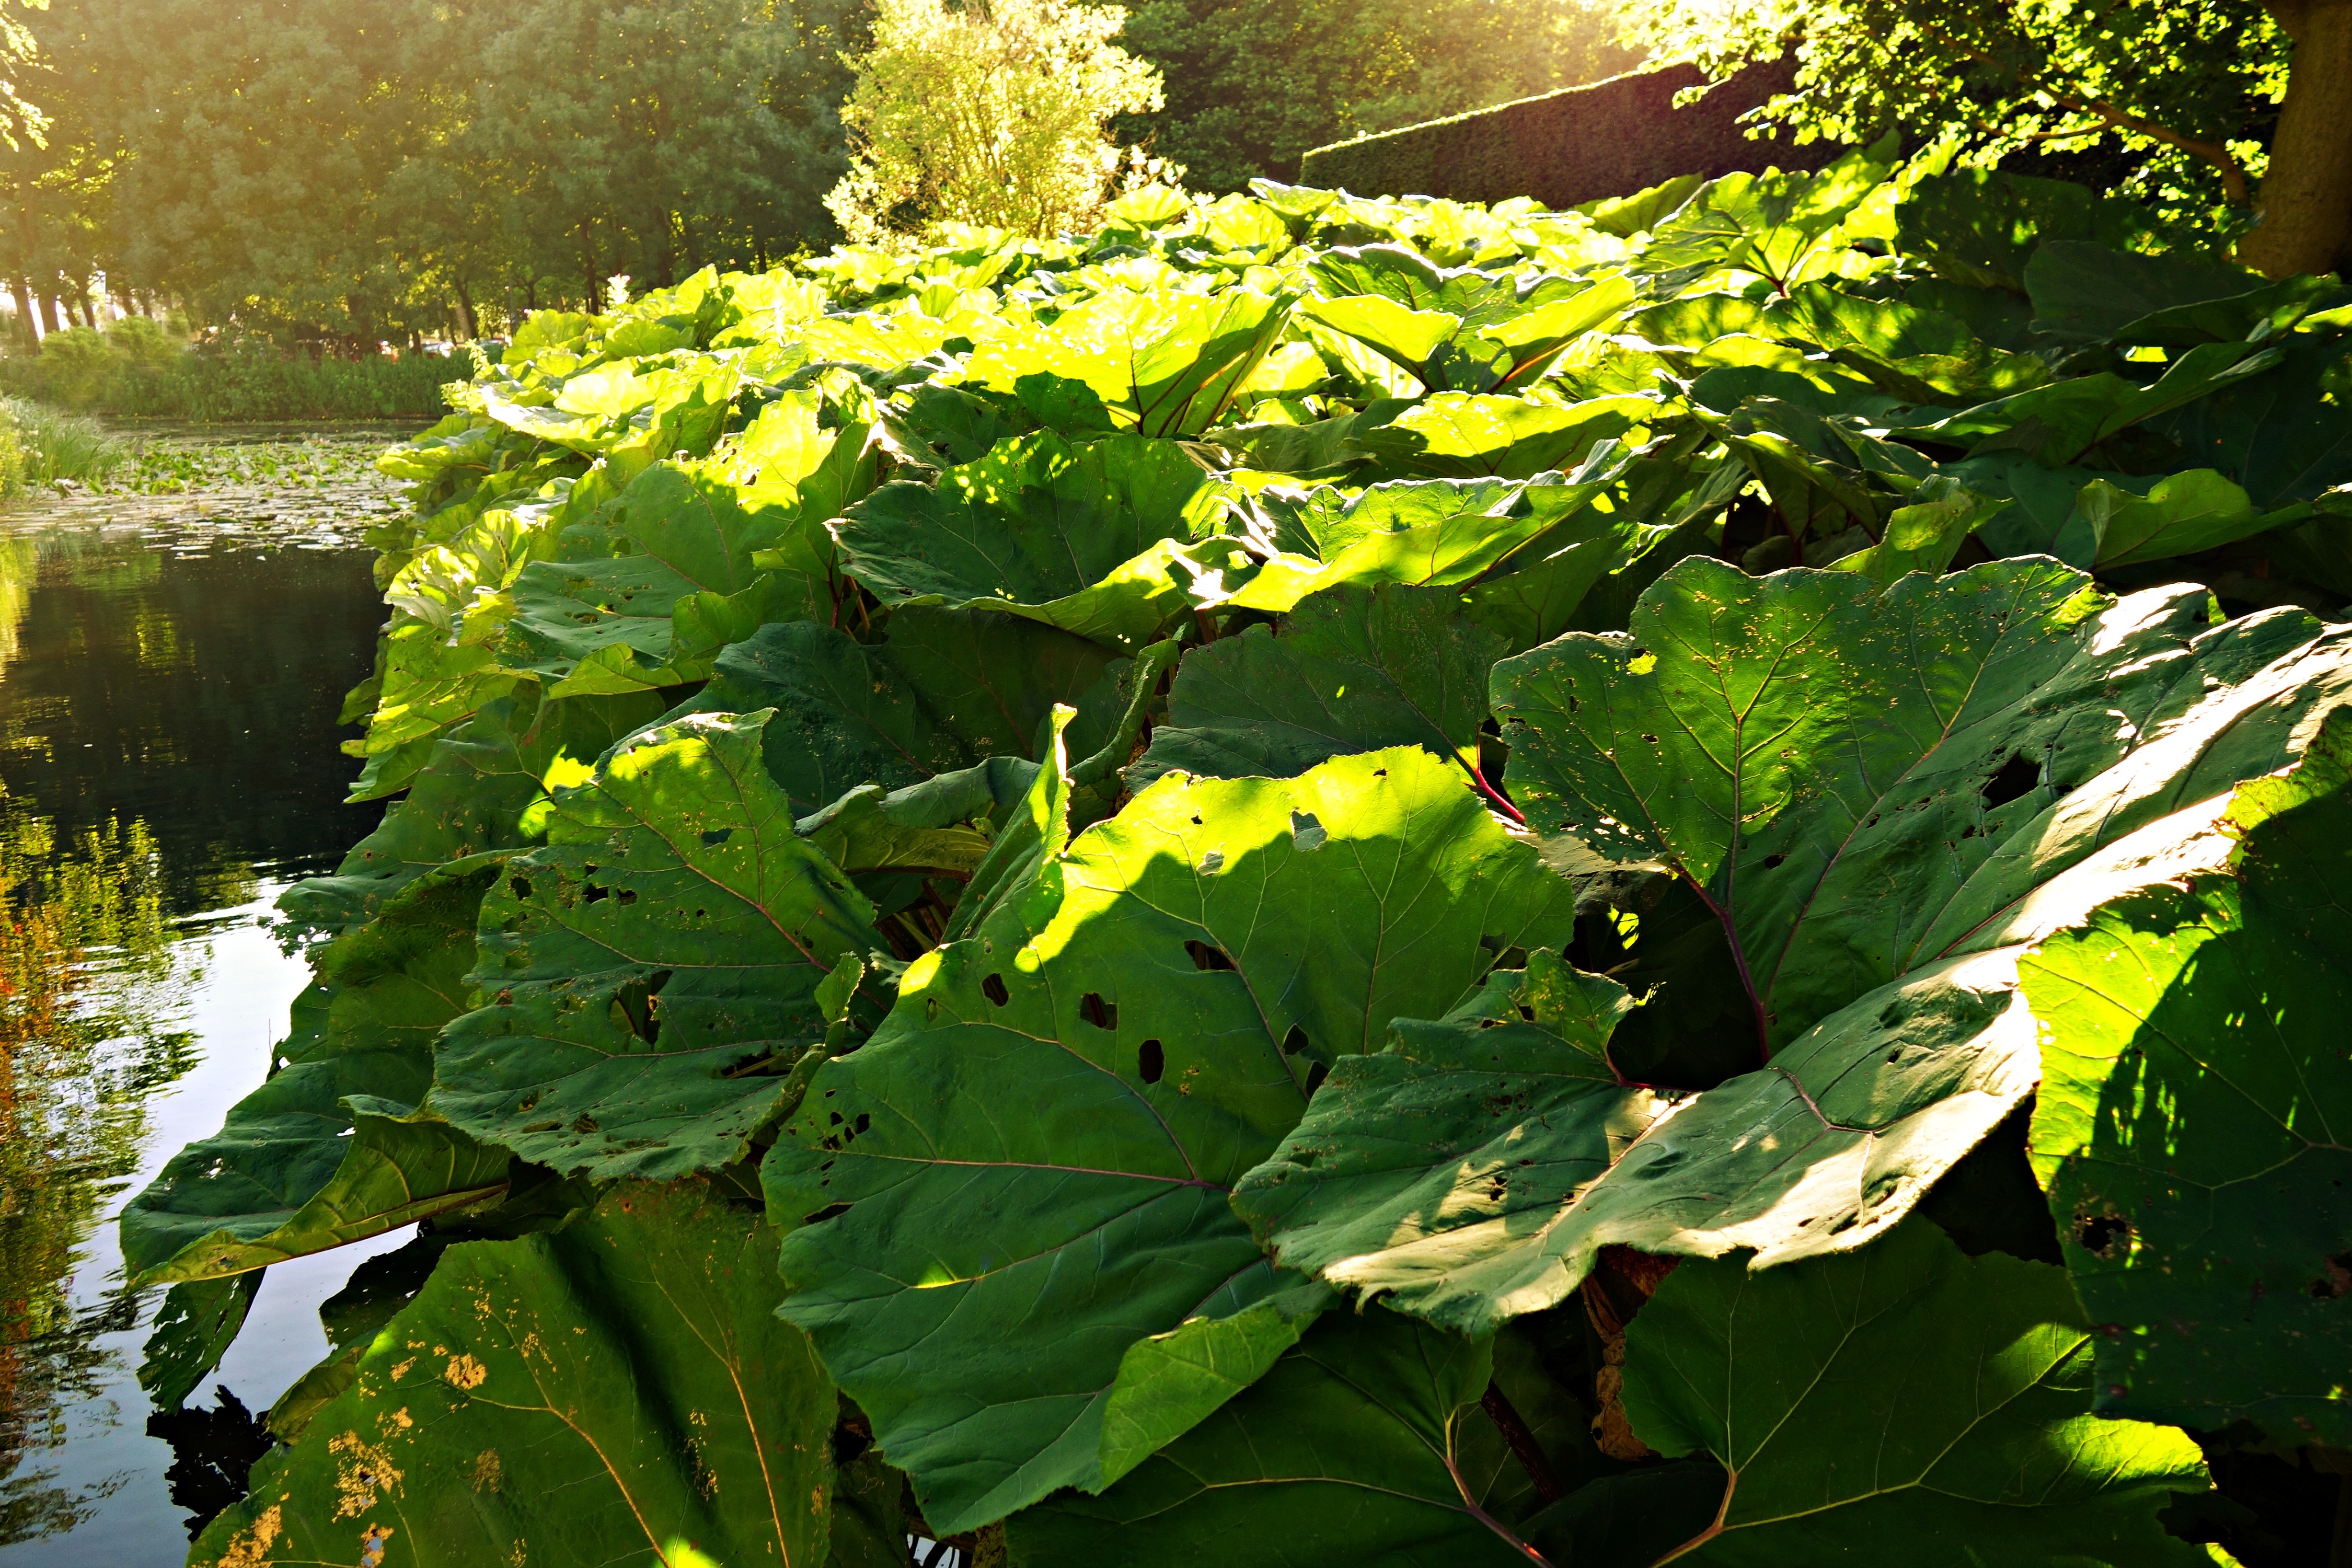
tree, plant, leaf, flower, pond, wild, food, green, herb, produce, botany, garden, flora, perennial, shrub, asteraceae, medicinal, flowering plant, butterbur, petasites hybridus, coughwort, land plant